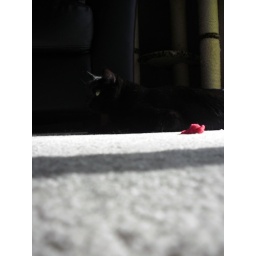
Freya by her red ball